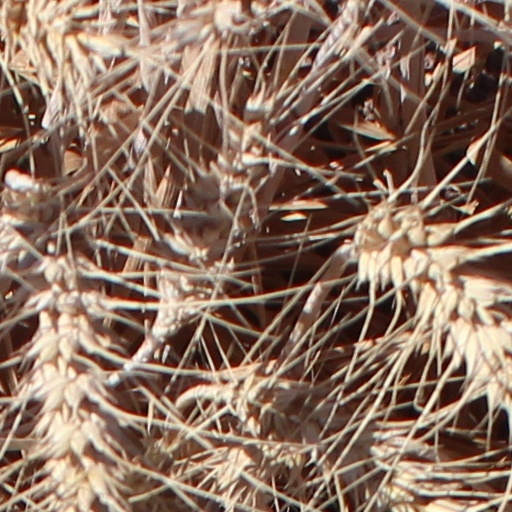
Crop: wheat